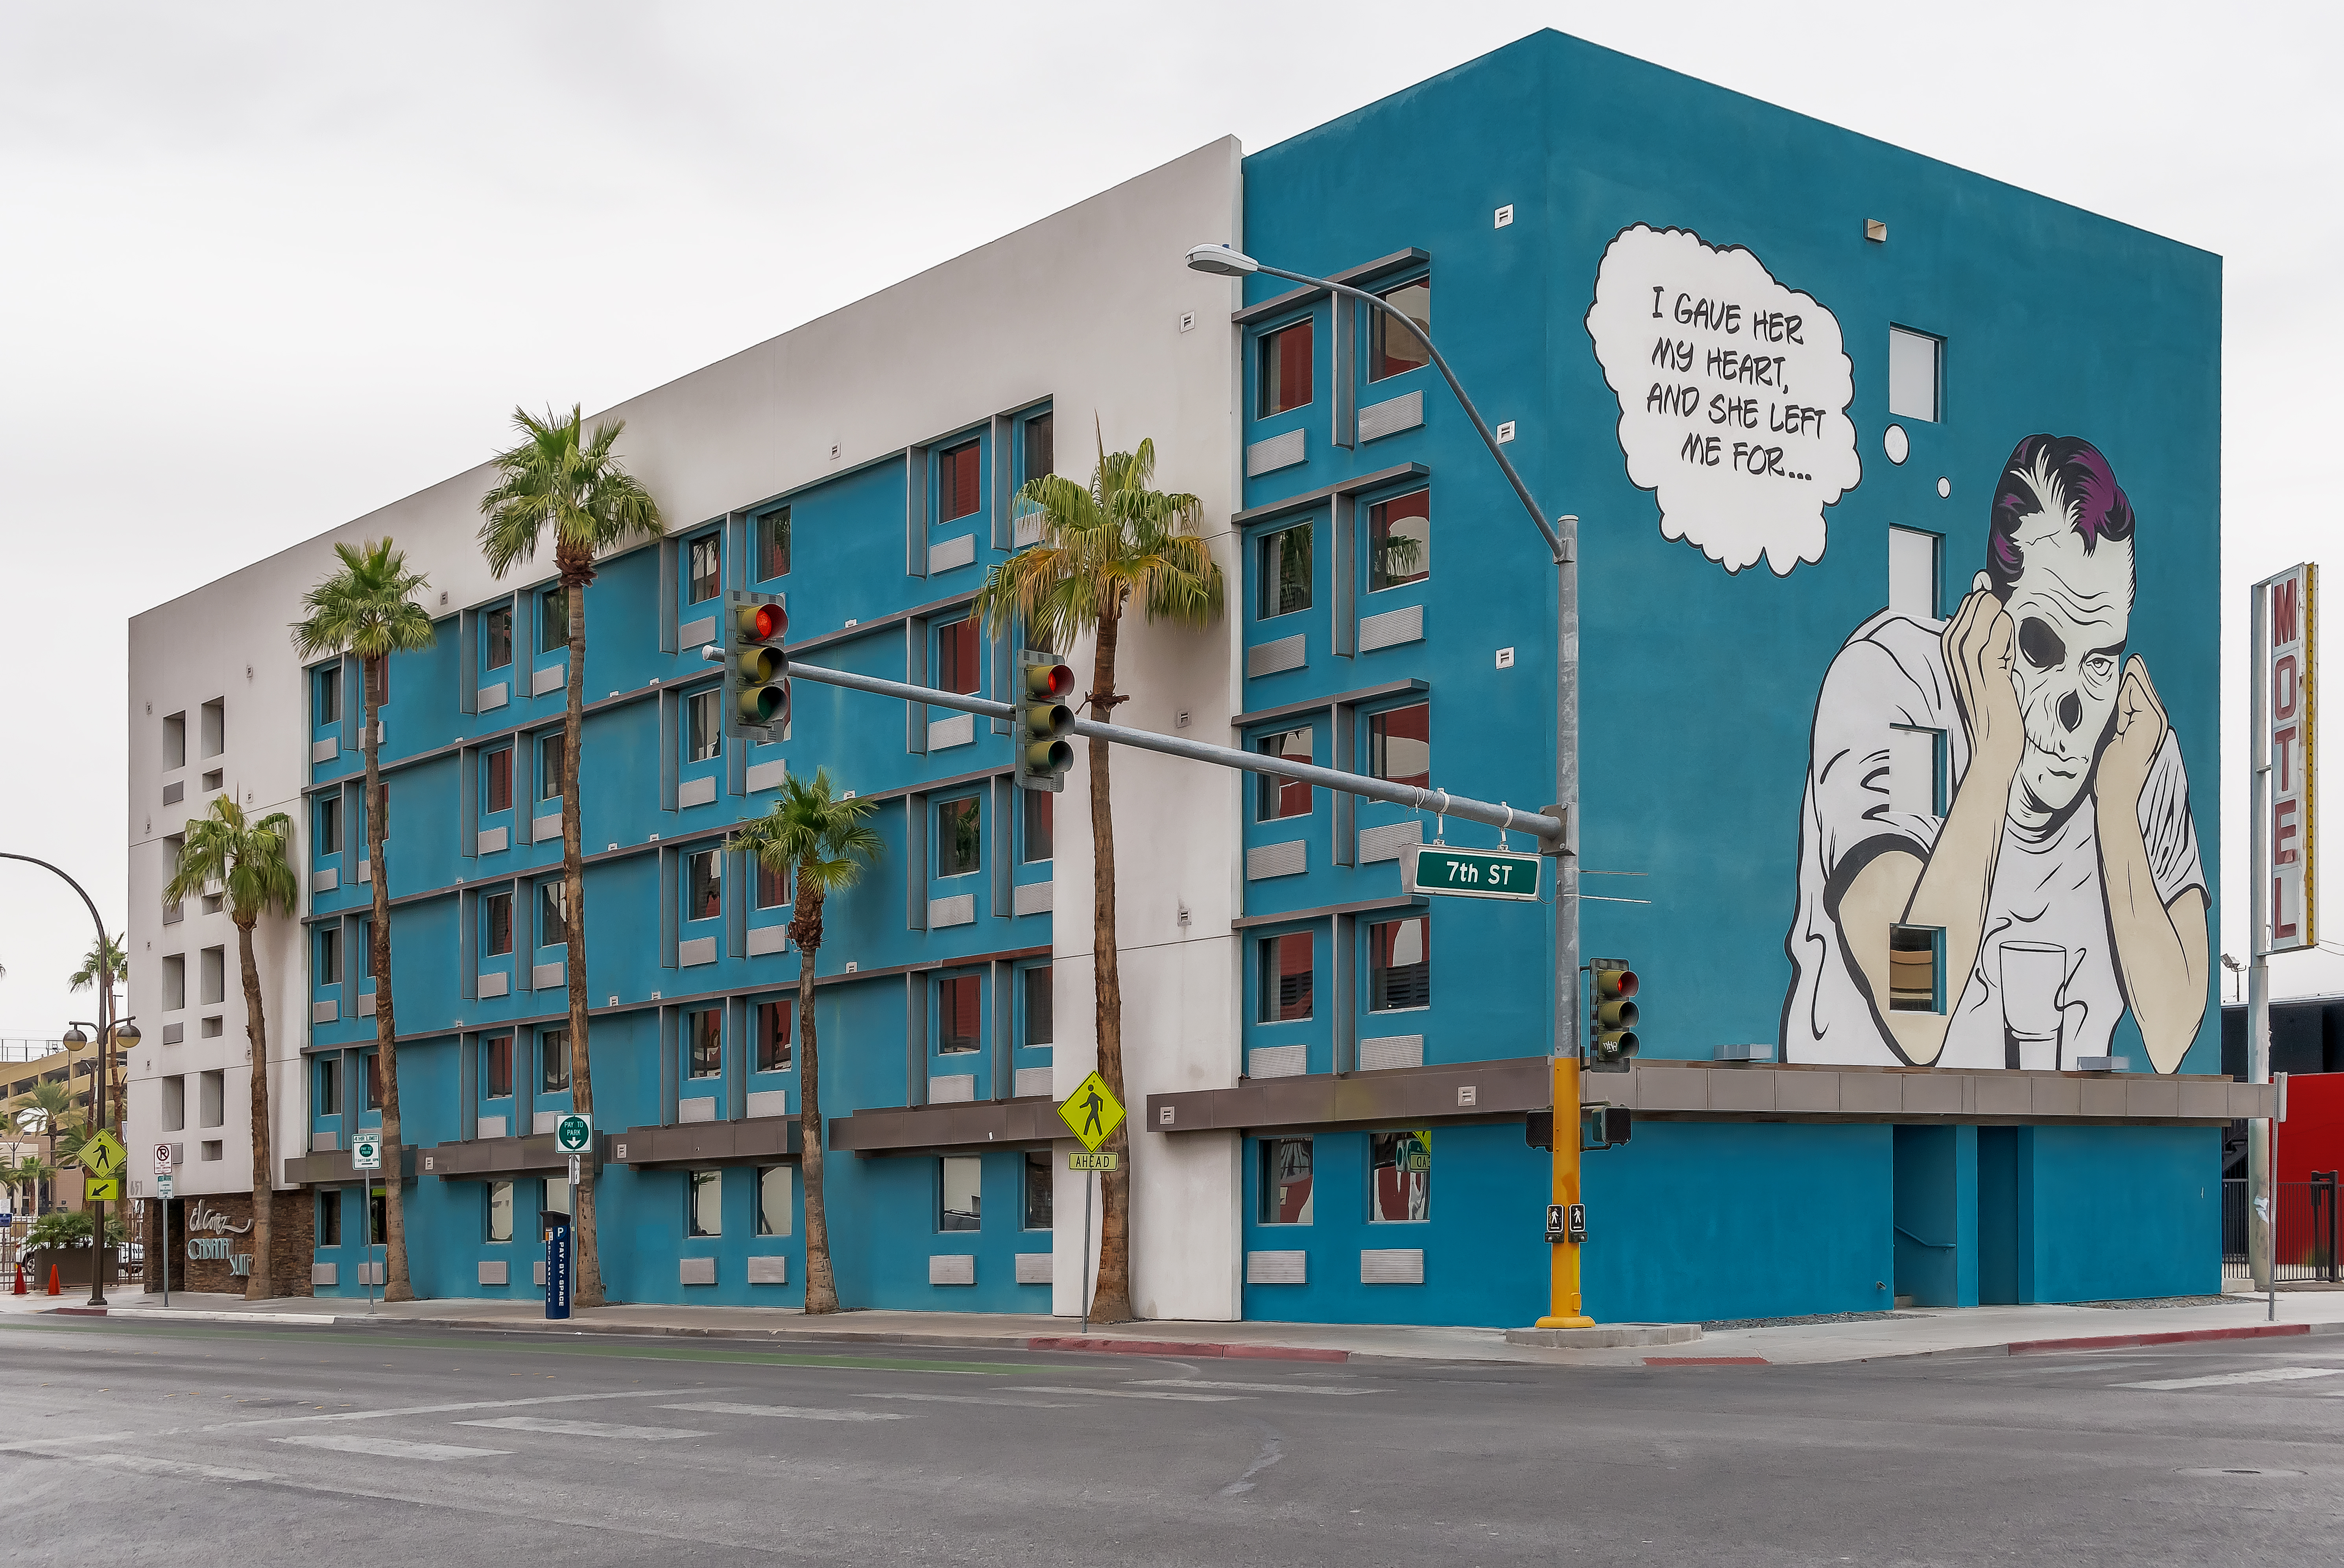
geotagged, las vegas, Las Vegas DownTown, nevada, united states, usa, a6500, abstract art, art, city, City of Las Vegas, city scene, cityscape, Clark County, Clark County Nevada, Clark County NV, downtown las vegas, feet, fremont, Fremont District, Fremont District Las Vegas, Fremont Street, Fremont Street Experience, Fremont Street Las Vegas, graffiti, Las Vegas Attraction, Las Vegas Graffiti, Las Vegas NV, Las Vegas Photography, Las Vegas Public Art, Las Vegas Sights, Las Vegas Street Art, Las Vegas Street Photography, Las Vegas Streets, las vegas strip, Las Vegas Vacation, model, mural, murals, Nevada Tourism, portrait, public art, scenic, sightseeing, sin city, sony, SONY a6500, SONY Alpha 6500, sony mirrorless, spray paint, street, street art, street photography, streetscape, tourism, tourist attraction, travel, travel photography, urban, Vacation Photo, vegas strip, wall art, wall, facade, architecture, building, urban area, neighbourhood, artwork, visual arts, house, mixed use